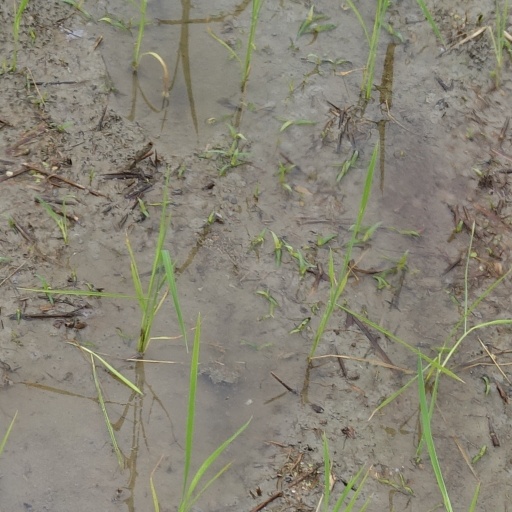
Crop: rice